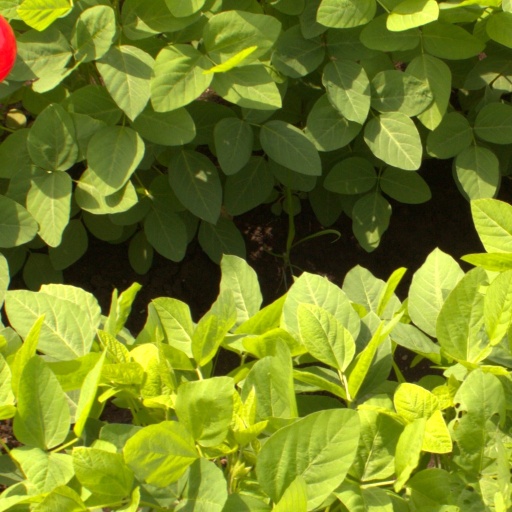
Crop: soybean